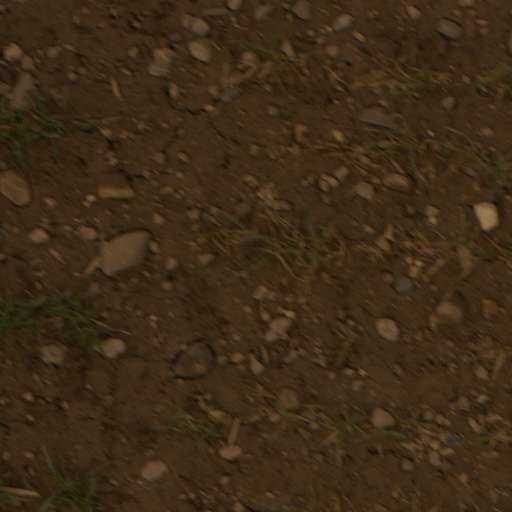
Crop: wheat